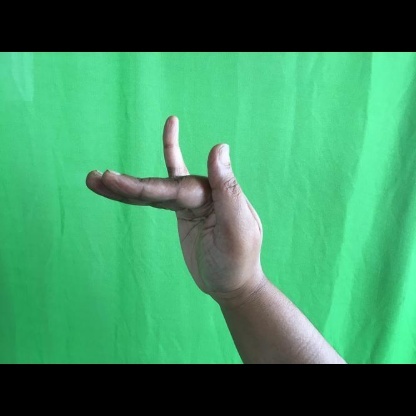
Mudra: Mrigasirsha